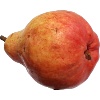
Label: red_pear